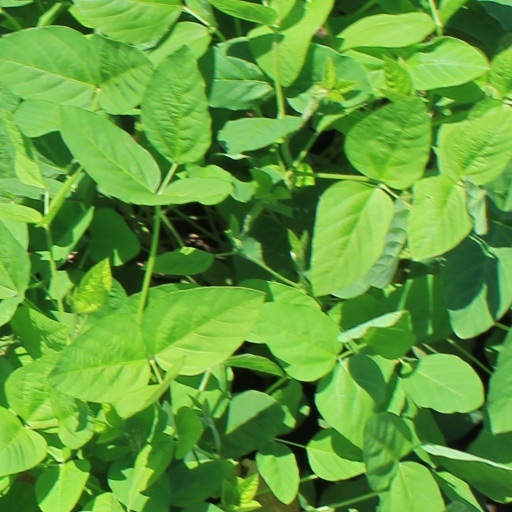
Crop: soybean